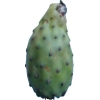
Label: cactus_fruit_green